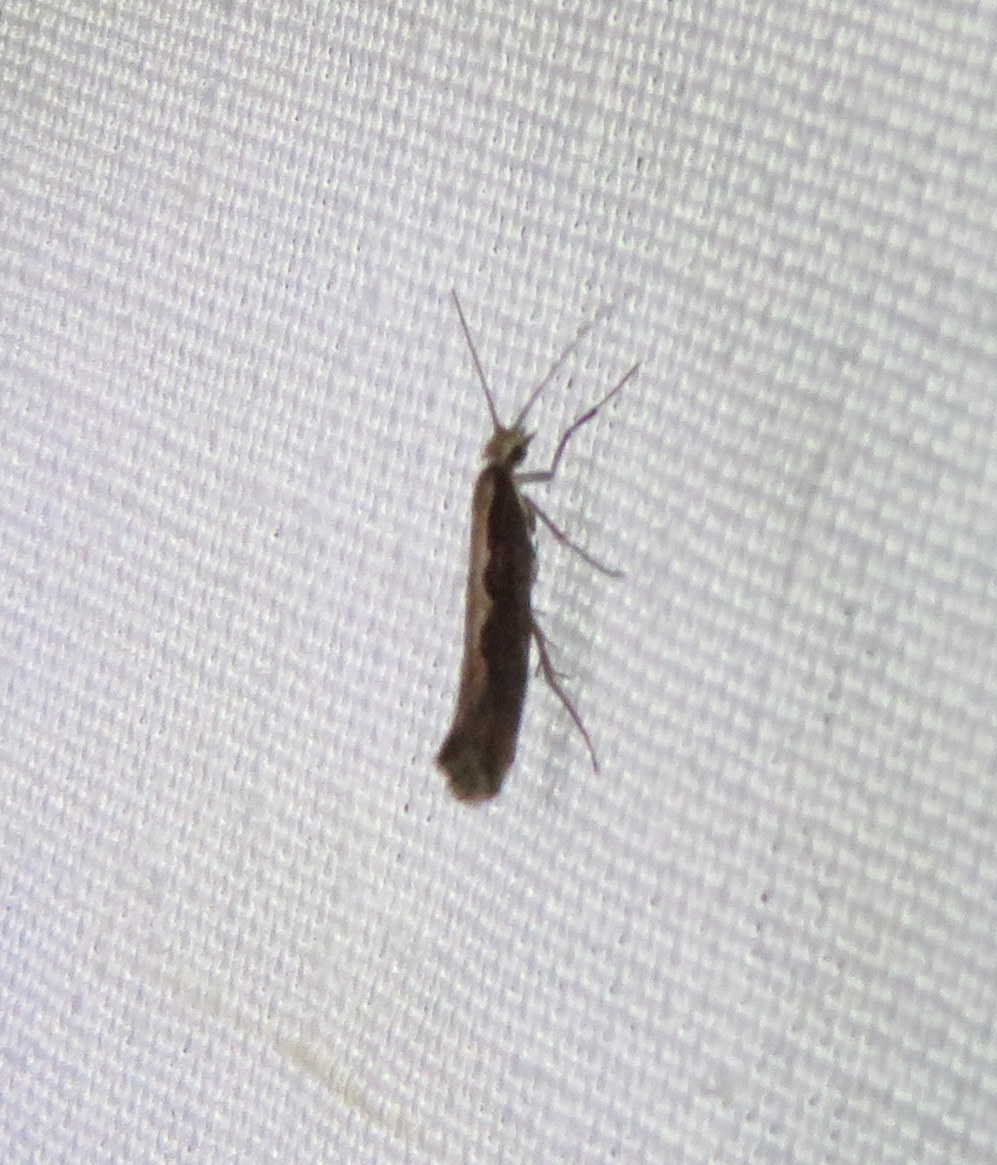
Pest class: diamondback_moth